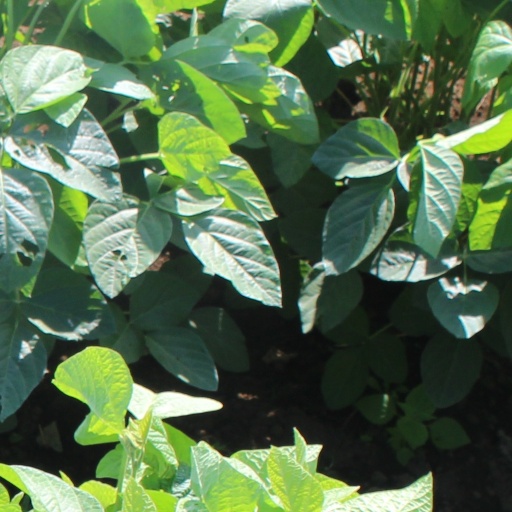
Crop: soybean